Bethel Mission School

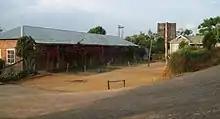
School from the south-west.

The school is located at the northern edge of the town of Champhai which is in the state of Mizoram in India. The name of the neighborhood is Bethel Veng from which the name of the school is derived. The school is located about 1678 m above the mean sea level. The school is connected by a terminal asphalt road to the center of the town which is further connected by both the State Highway and Helicopter Service.